Police Cadet '84

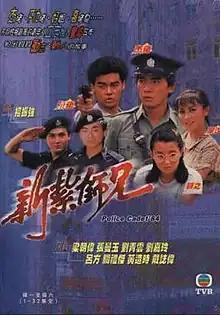
Poster

Police Cadet '84 is a 1984 TVB police drama TV series which starred then up and coming stars such as Tony Leung, Maggie Cheung, Carina Lau, and Sean Lau. The story centers on young police cadets' struggles and life at the Police Cadet Academy (based on the Royal Hong Kong Police Cadet School). Tragedy, romance, conflicts, and intrigues were featured. The series was followed by two sequels, Police Cadet '85 and Police Cadet '88.